The Tide (Nigeria)

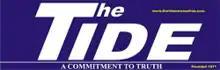

The Tide is a Nigerian daily newspaper. It is the most widely circulated newspaper published in Port Harcourt, Rivers State and one of Nigeria's major newspapers. Owned and funded by the state, "The Tide" began printing operations on 1 December 1971 and has a digital version.